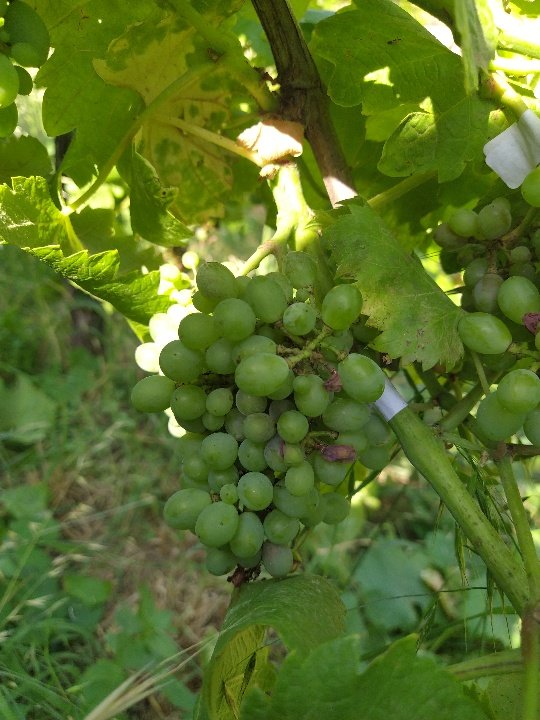
Berries visible: 68
Grape clusters: 2